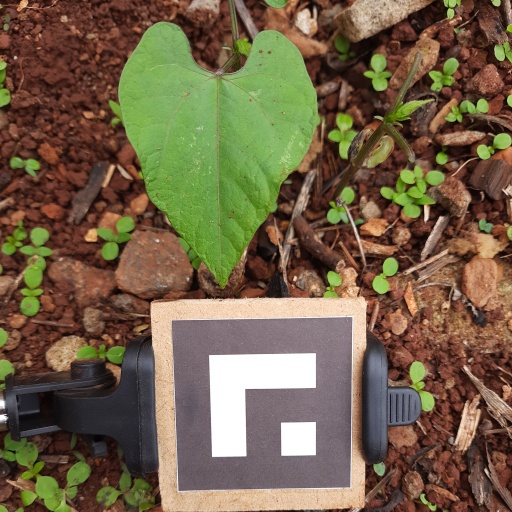
Observations: wavy surface, no eating holes, with soild dust, under cloudy sky